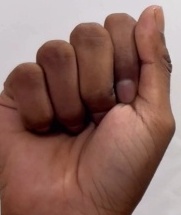
ASL sign: A